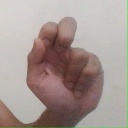
अक्षर: ढ